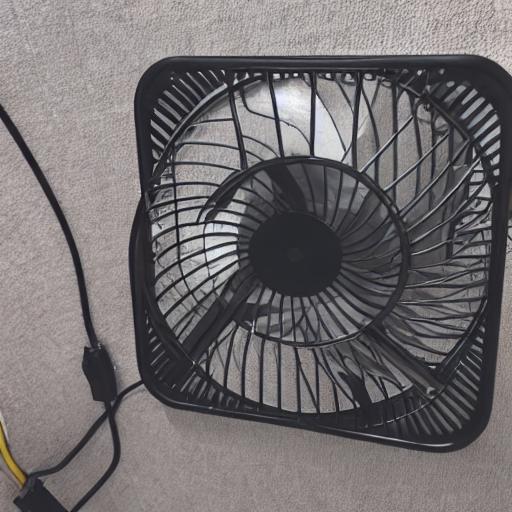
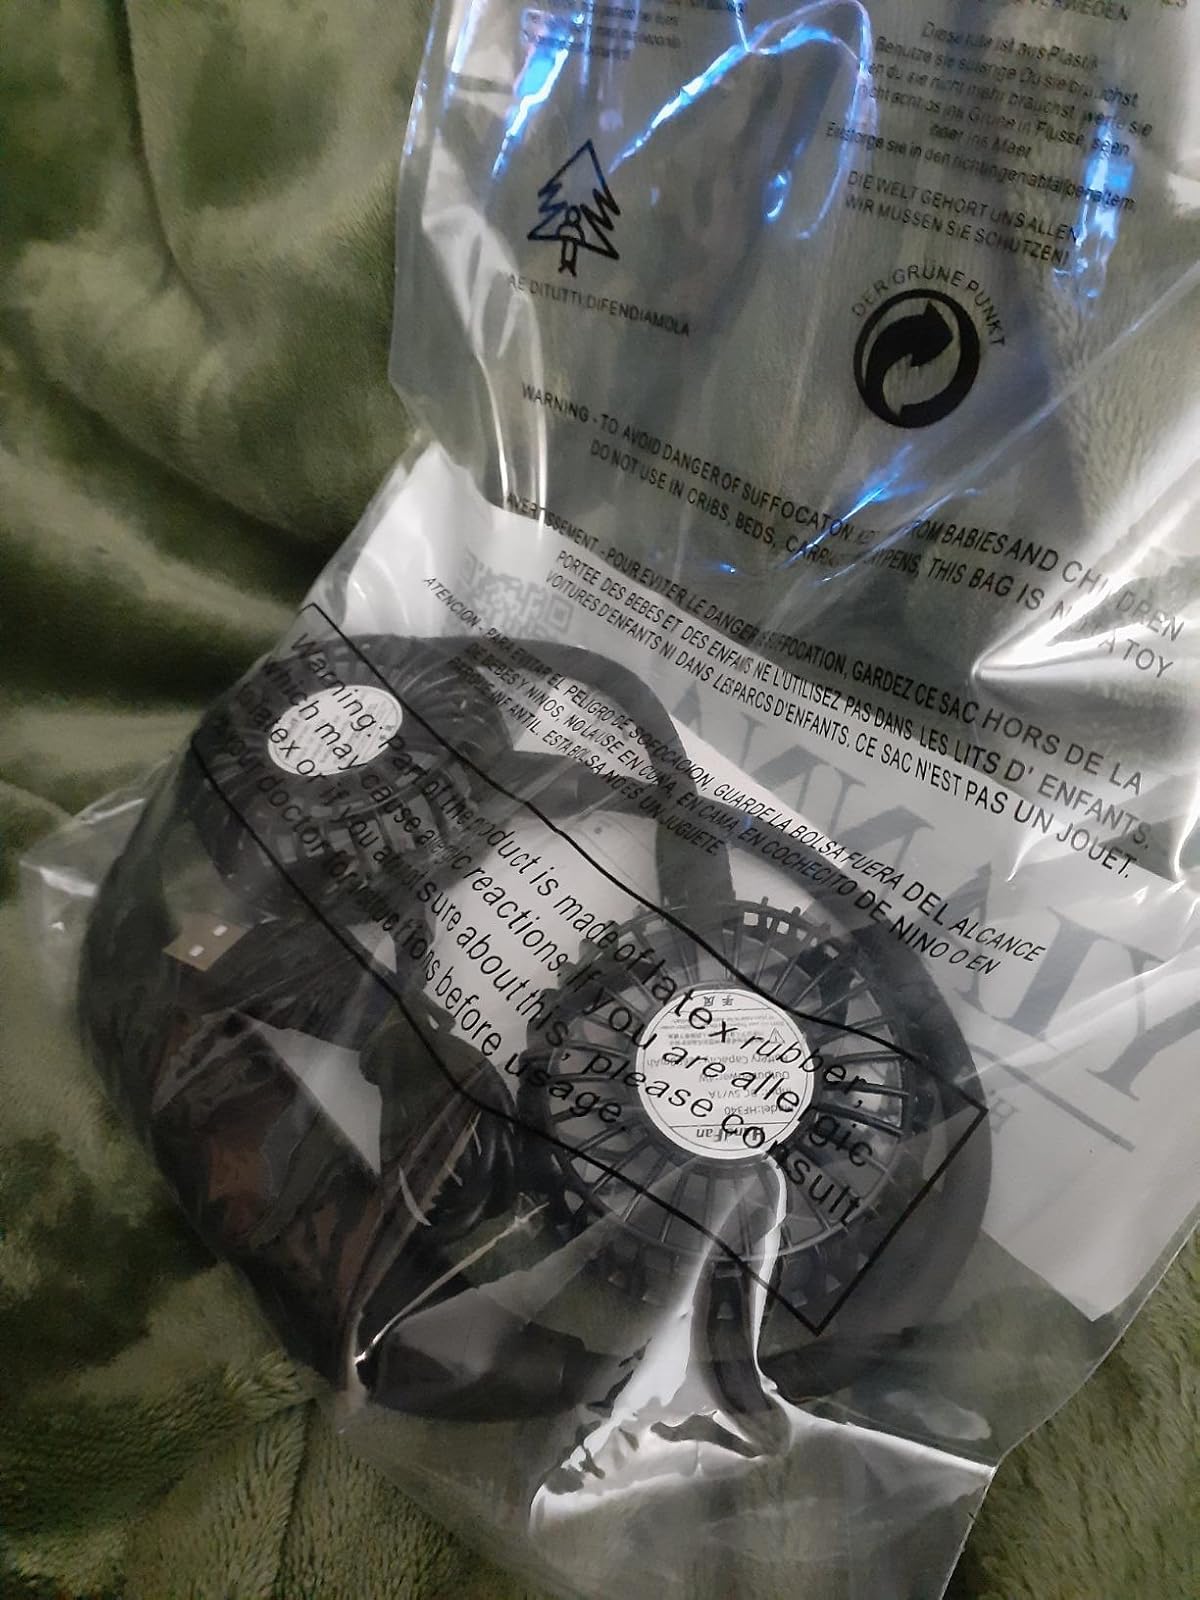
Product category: fan
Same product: no